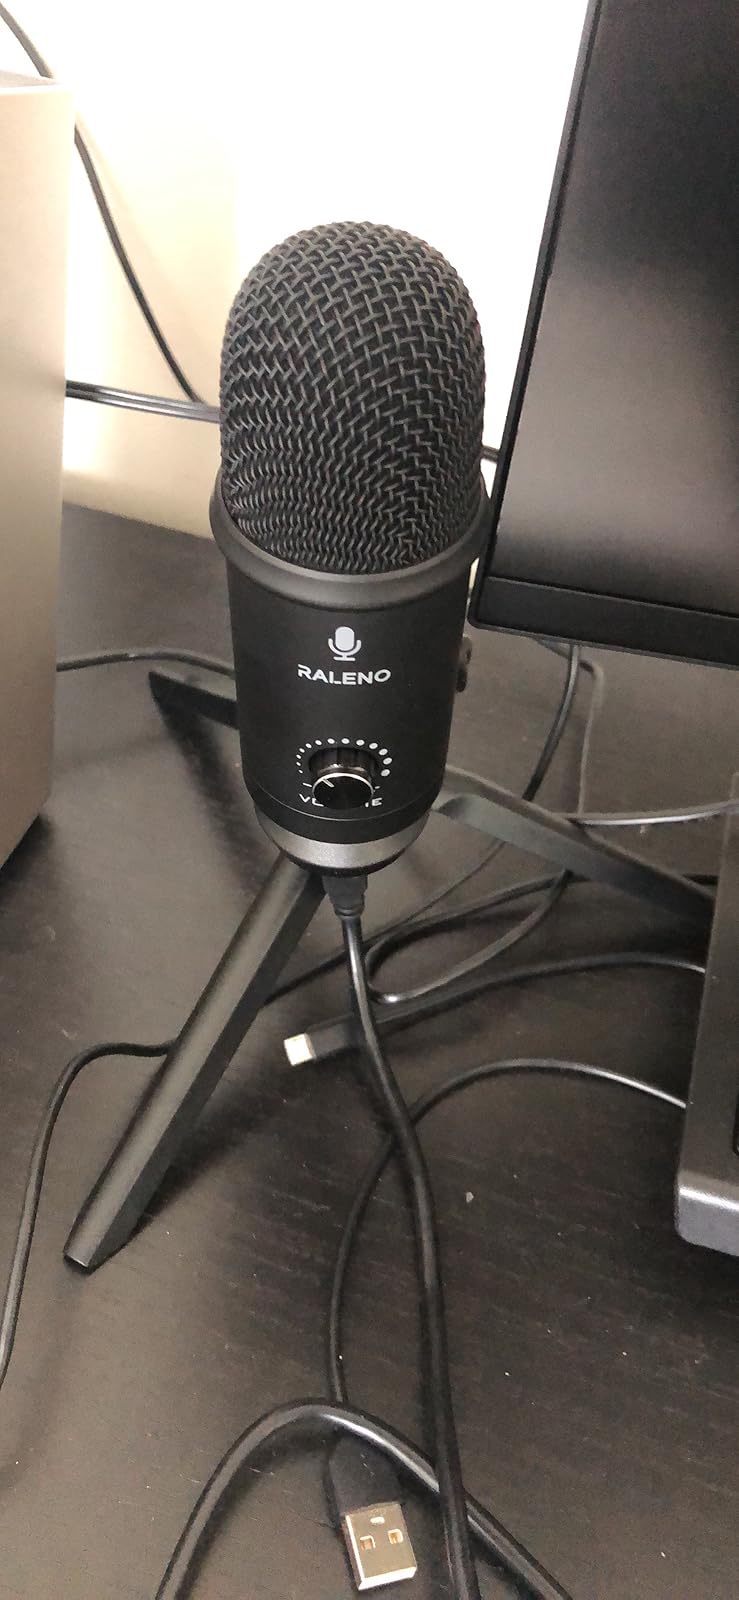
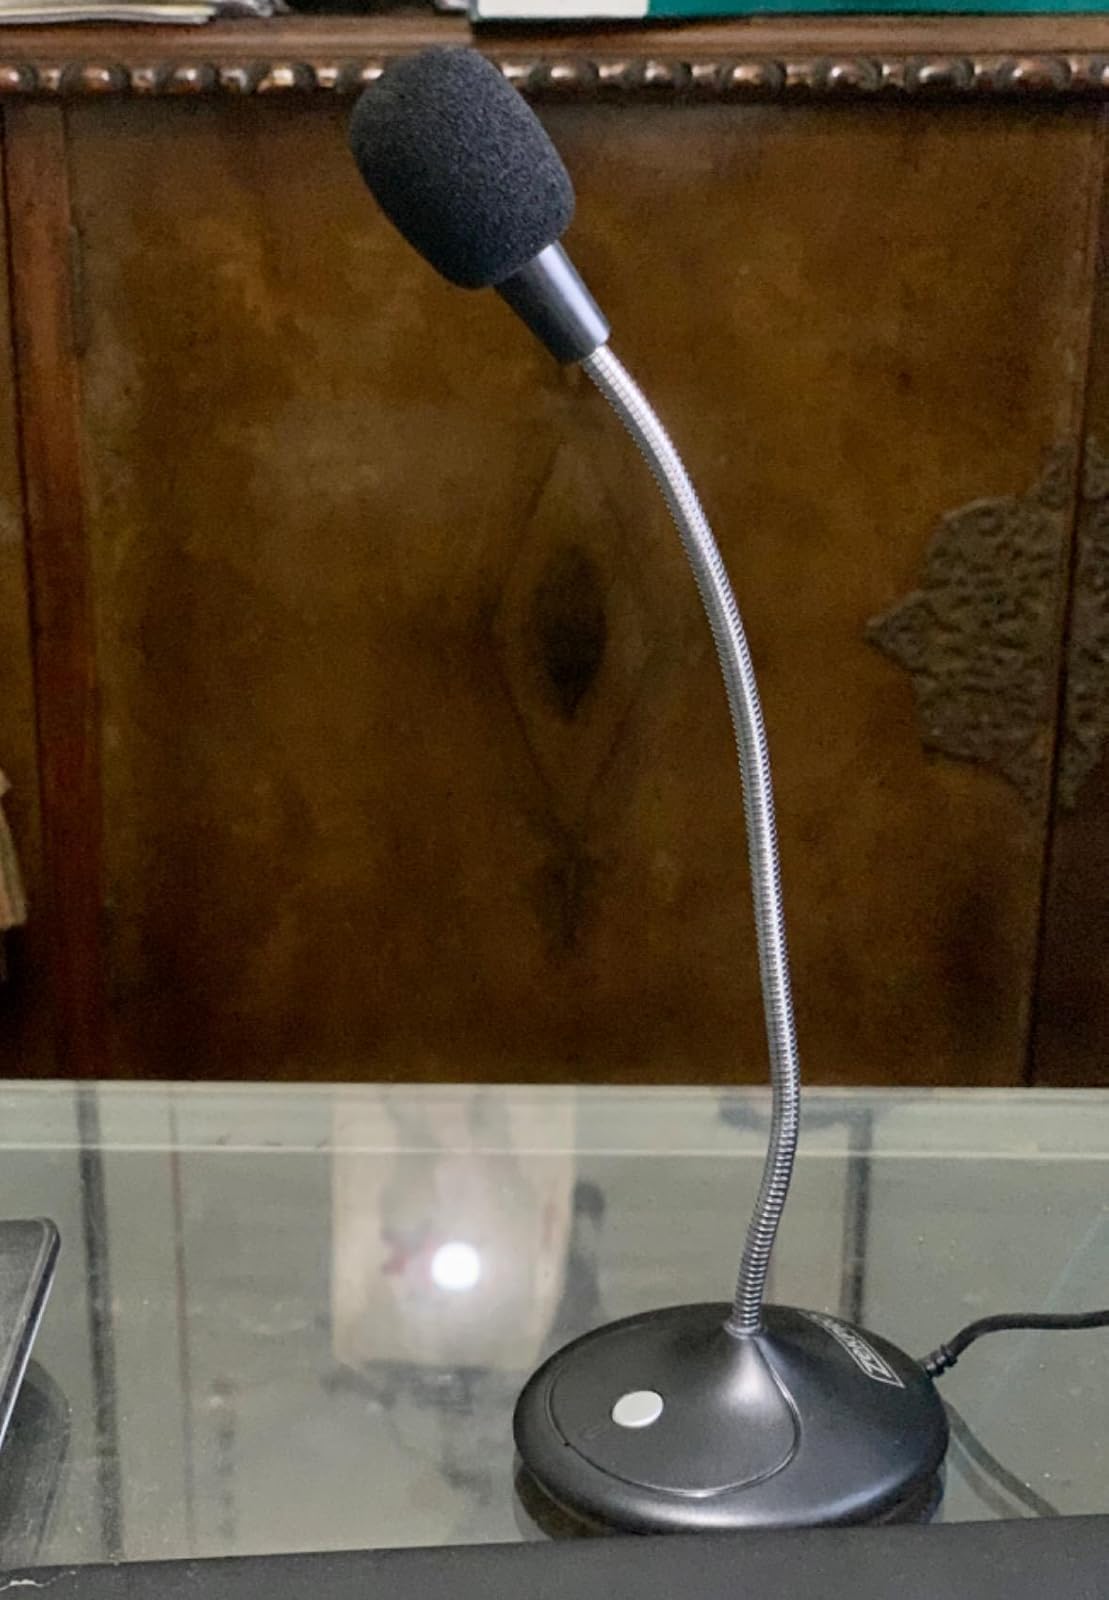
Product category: microphone
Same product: no